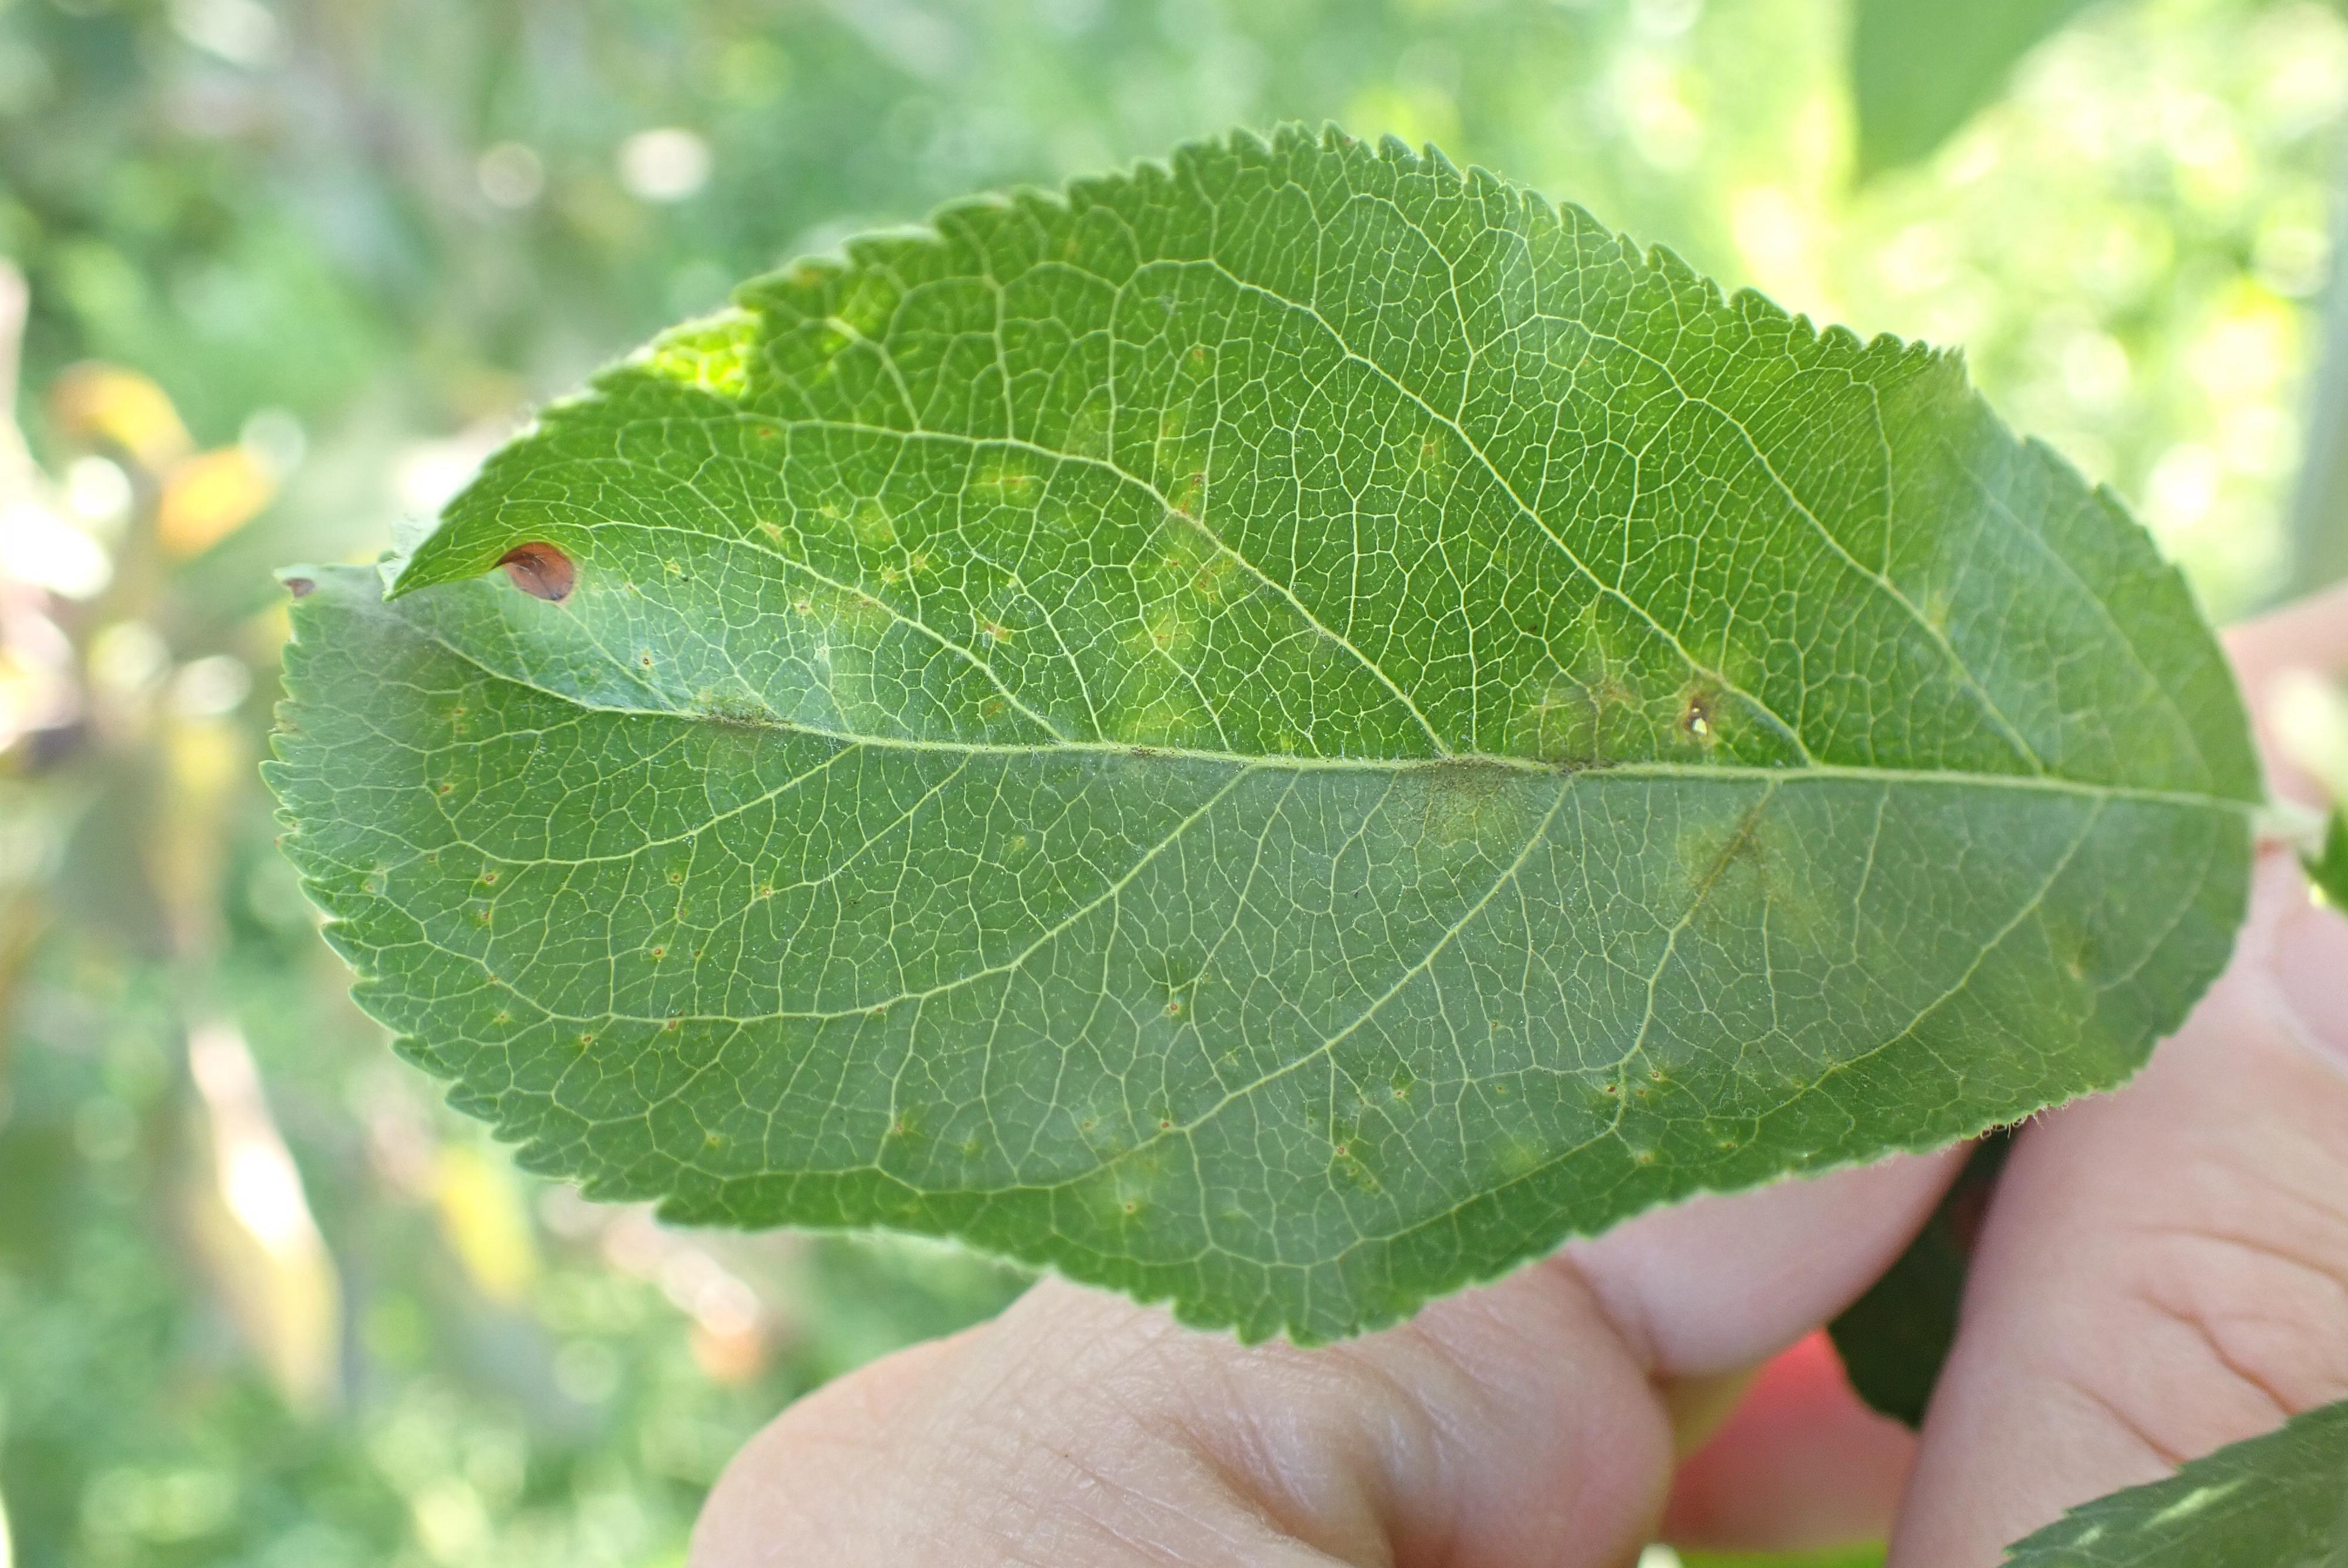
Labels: scab, frog_eye_leaf_spot